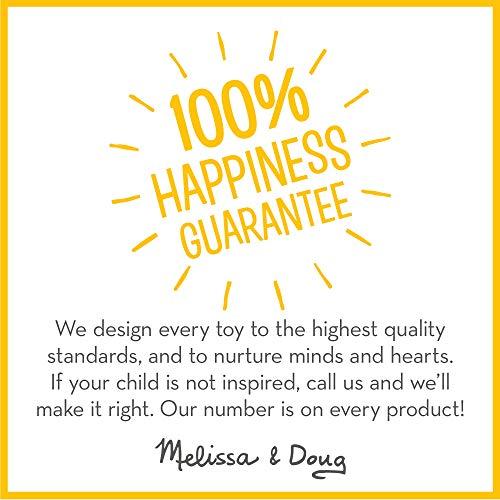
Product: Melissa & Doug 52 Wooden Alphabet Magnets in a Box (Developmental Toys, Sturdy Wooden Construction, 52 Pieces, Great Gift for Girls and Boys - Best for 3, 4, 5, and 6 Year Olds)
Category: Toys & Games | Learning & Education | Reading & Writing | Magnetic Letters & Words
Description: WOODEN ALPHABET MAGNET SET: The Melissa and Doug 52 Wooden Alphabet Magnets in a Box set is an educational developmental toy that includes 52 upper- and lowercase letters that can be manipulated and moved around on magnetic surfaces.
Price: $9.09
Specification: ProductDimensions:2x5.5x8inches|ItemWeight:1.1pounds|ShippingWeight:1.1pounds(Viewshippingratesandpolicies)|DomesticShipping:ItemcanbeshippedwithinU.S.|InternationalShipping:ThisitemcanbeshippedtoselectcountriesoutsideoftheU.S.LearnMore|ASIN:B000IBPD76|Itemmodelnumber:448|Manufacturerrecommendedage:36months-6years